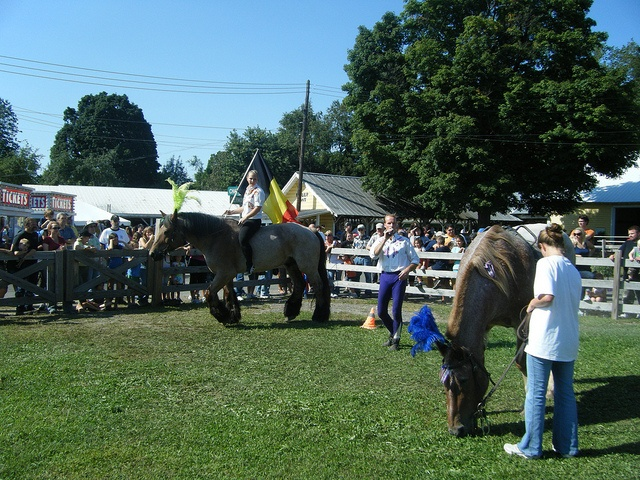
The horses are walking around in the corral.
a couple of horse that are in a fence
Woman standing next to a horse eating grass inside the fenced in area
People are getting ready to show their horses at the horse show.
two horse in an enclosed field with one person riding one